Rhizomatic learning

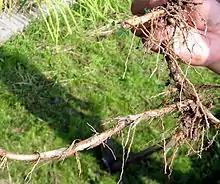
Rhizomes grow as networks of roots with no explicit center.

Rhizomatic learning takes its name from the rhizome, a type of plant stem which Deleuze and Guattari believed provided an interesting contrast with rooted plants. In her work "Deleuze, Education, and Becoming", Inna Semetsky summarizes the pertinent differences of the rhizome:The underground sprout of a rhizome does not have a traditional root. There is a stem there, the oldest part of which dies off while simultaneously rejuvenating itself at the tip. The rhizome’s renewal of itself proceeds autopoietically: the new relations generated via rhizomatic connections are not copies, but each and every time a new map, a cartography. A rhizome does not consist of units, but of dimensions and directions. For Deleuze and Guattari the rhizome formed a model for an epistemological alternative to Western rationalism.